Northridge Fashion Center

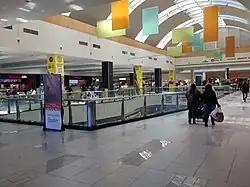
One of the mall's interiors

Federated Department Stores, then-owners of the Bullock's and Broadway chains, converted the Bullock's to Macy's in 1996 and closed the Broadway, although it was planned to become a Bloomingdale's. A year later, Robinsons-May consolidated its two stores into the store at the southwest corner of the mall. The Robinsons-May at the northwest end was demolished for a movie theater, while the former Broadway store was subdivided for smaller mall shops. General Growth Properties acquired the mall and began construction on the outdoor promenade that replaced the former Broadway. It opened in 1999 with Borders Books & Music and several restaurants. When Macy's acquired Robinsons-May in 2006, the Robinsons-May store became a Macy's Home Store. The mall was renovated in 2013, including new tile and paint throughout the mall concourses, redesign of the common spaces, upgrades to the main courts, food court and an outdoor patio expansion. The entire mall was brought up to ADA standards.